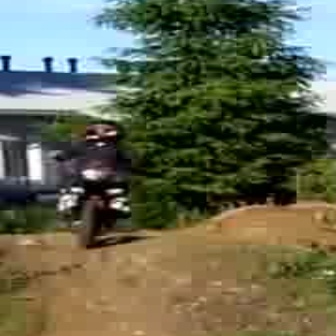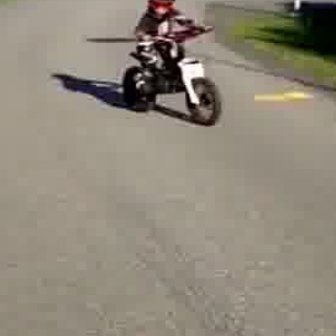
  Please identify the target specified by the bounding box [51,146,149,244] in the first image and locate it in the second image. Return the coordinates in [x_min,y_min,x_max,y_max] format.
Answer: [120,24,218,122]